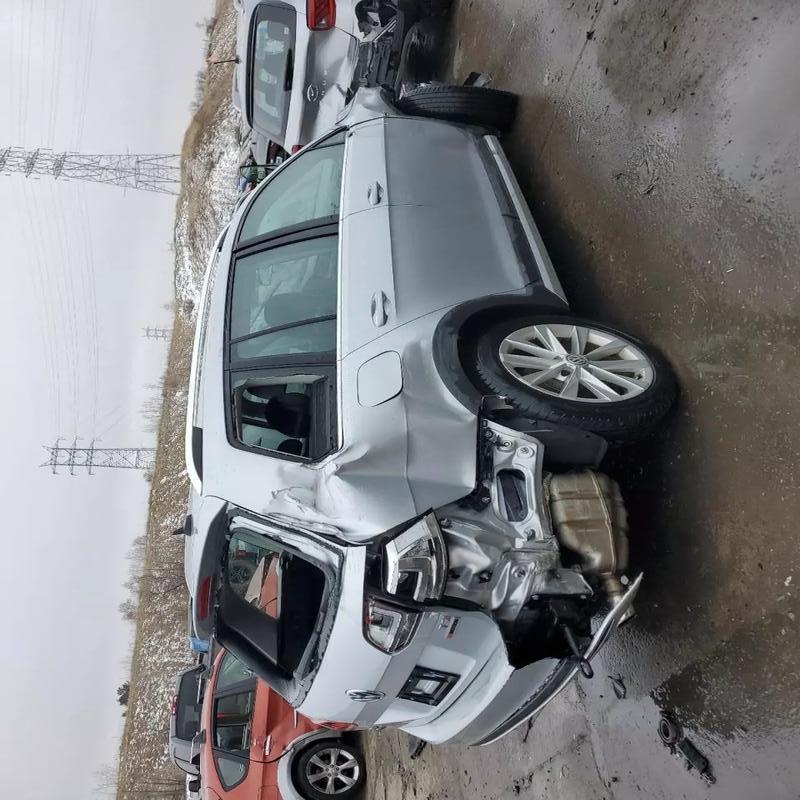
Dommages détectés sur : aile arrière droite, pare-brise arrière, feu arrière droit, pare-choc arrière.
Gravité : majeur